List of Top Country Albums number ones of 1993

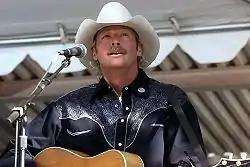
Alan Jackson topped the chart for the first time with the album "A Lot About Livin' (And a Little 'bout Love)". He also appeared on the compilation album "" , which was the year's final number one.

Top Country Albums is a chart that ranks the top-performing country music albums in the United States, published by "Billboard". In 1993, nine different albums topped the chart, based on electronic point of sale data provided by SoundScan Inc.